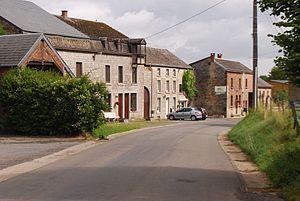
Vue de Morville.